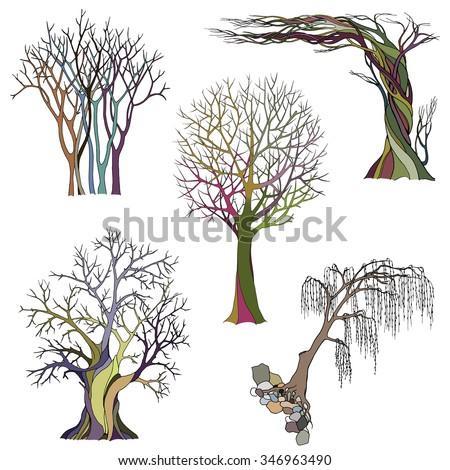
a set of abstract bare trees with detailed branches and twigs .